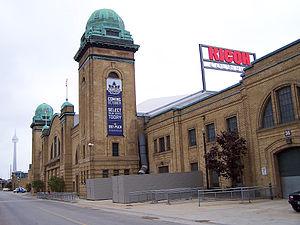
Le Coca-Cola Coliseum est une salle omnisports situé à Exhibition Place à Toronto au Canada. Il est le plus ancien et deuxième plus gros aréna de la ville-reine et sert de lieu pour les matchs du club-école des Maple Leafs de Toronto, les Marlies de Toronto. Auparavant, il était nommé le CNE Coliseum et le Ricoh Coliseum.